Kirchgasse

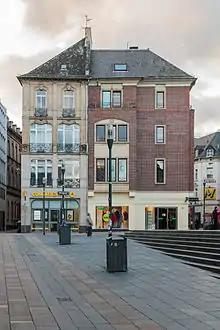
The "Kirchgasse" at the "Mauritiusplatz"

The Kirchgasse is a shopping street in central Wiesbaden, Germany, and with roughly 11,000 people passing through every hour, it is one of the busiest shopping streets in Germany.